Église Saint-André de Saint-André-de-Bâgé

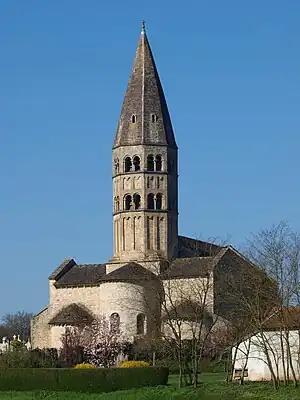
Church of Saint-André in Saint-André-de-Bâgé, Ain, France

Église Saint-André de Saint-André-de-Bâgé is a former Catholic church located in Saint-André-de-Bâgé, in the French department of Ain in the Auvergne-Rhône-Alpes region.